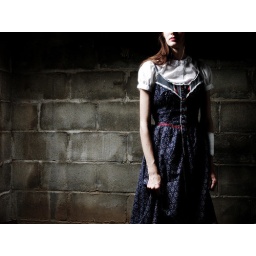
standing in front of wall